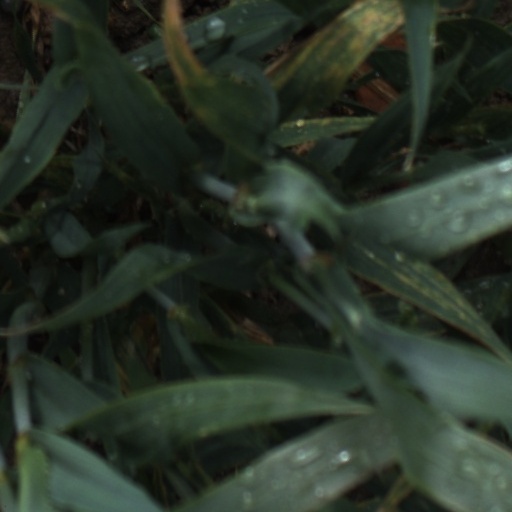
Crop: wheat